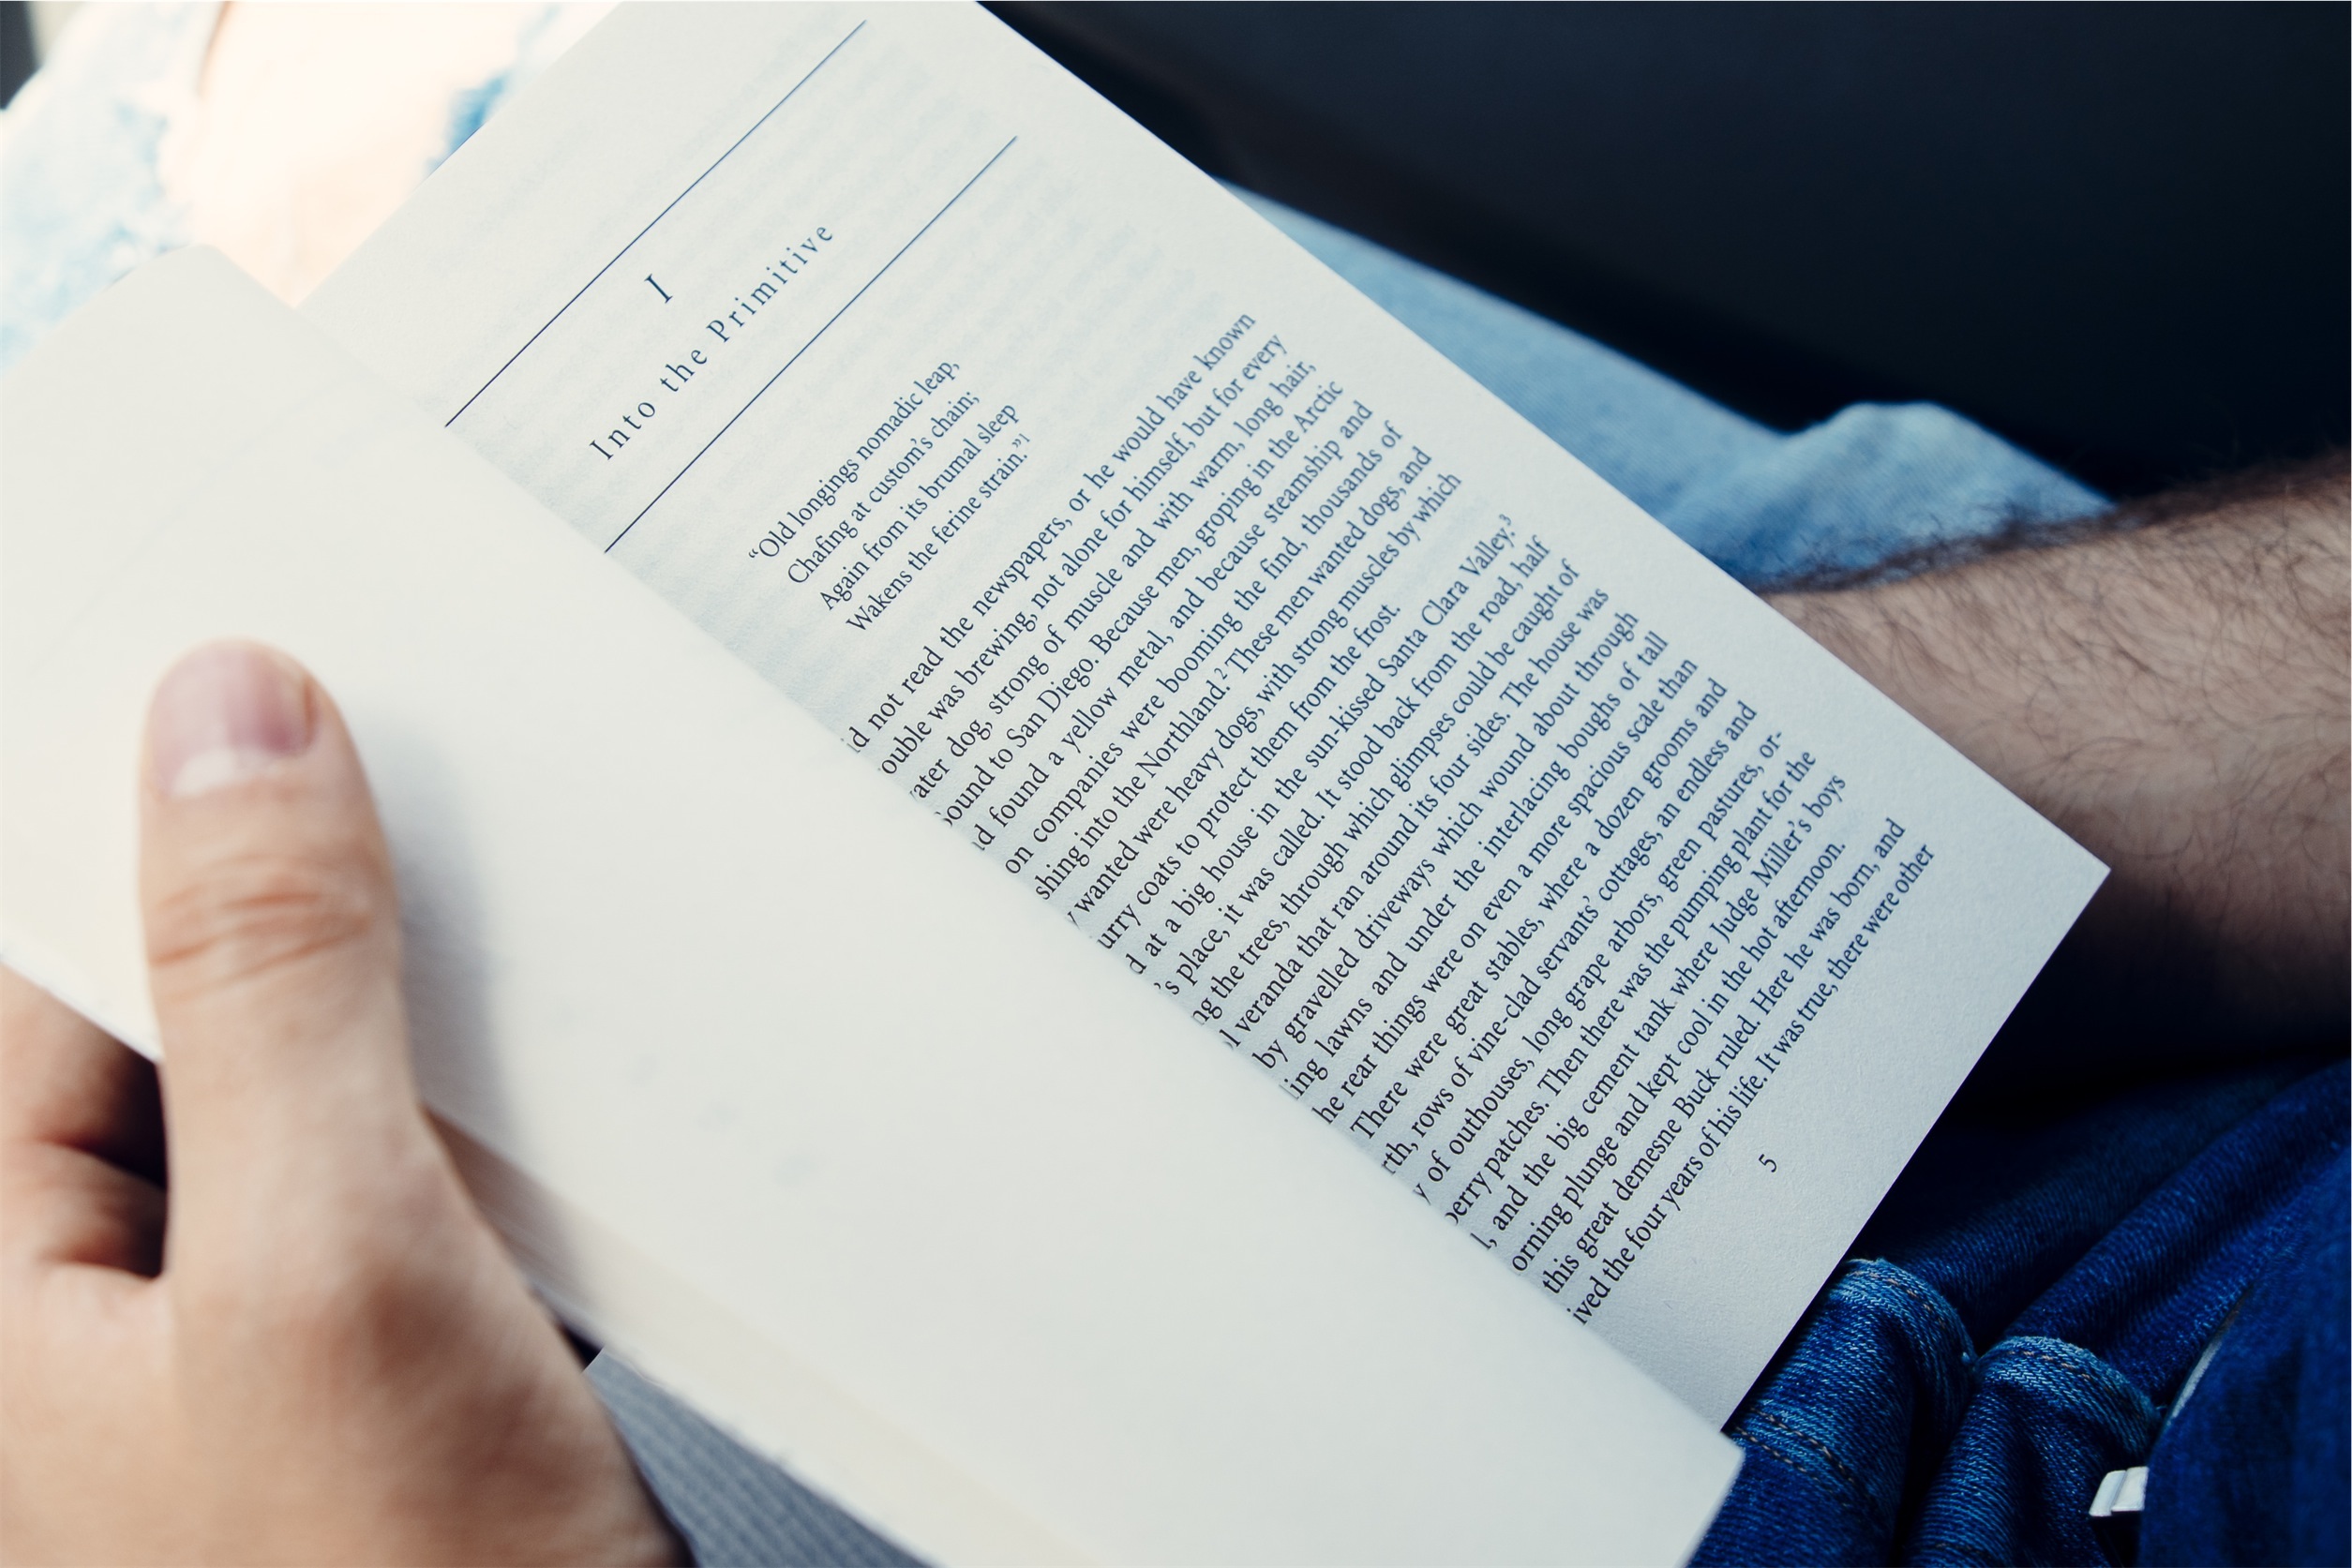
writing, hand, book, reading, brand, pages, hands, document